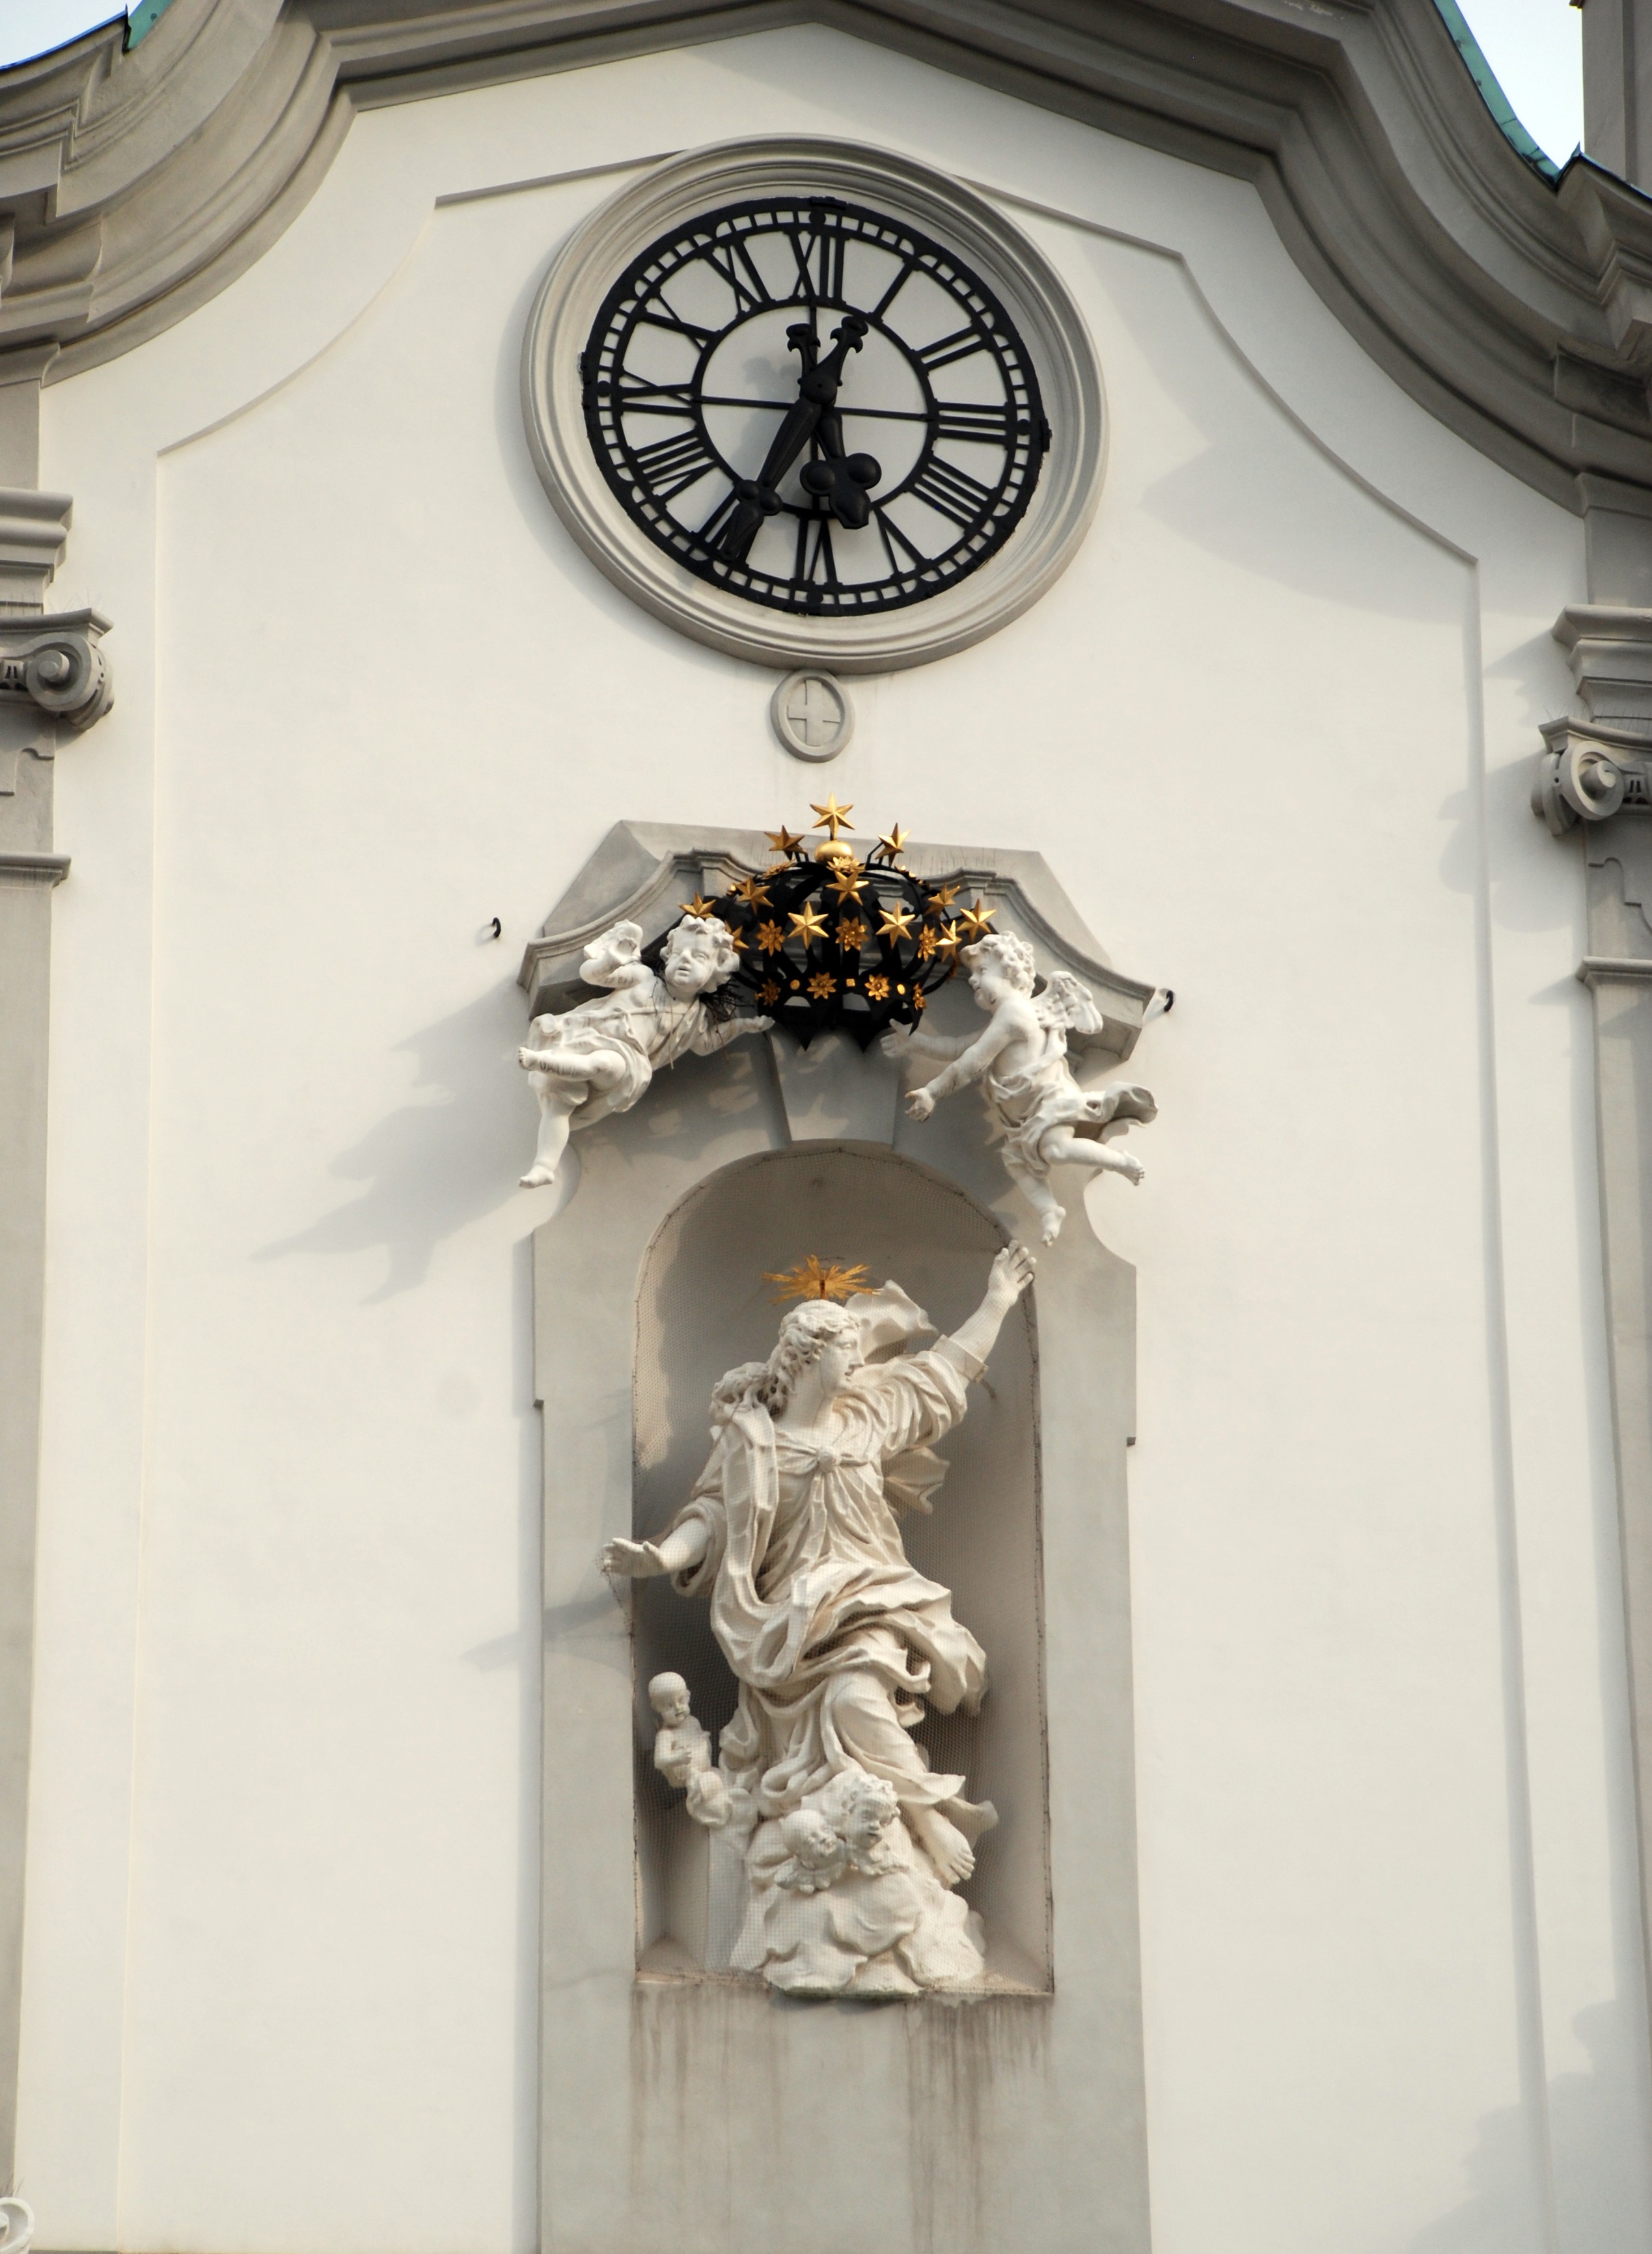
clock, city, cityscape, europe, statue, nikon, austria, art, vienna, d80, cityscapes, wien, nikond80, osterreich